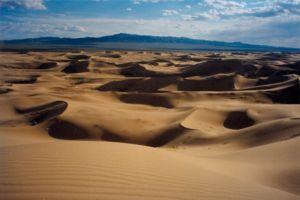
Le parc national de Gobi Gurvansaikhan est un parc national du sud de la Mongolie. Le parc est établi en 1993, et en 2000, il avait déjà sa taille actuelle. Avec 27 000 km², le Parc National de Gobi Gurvansaikhan est le parc le plus grand de la Mongolie.